Villavicencio

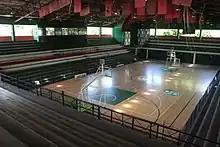
Coliseo Álvaro Mesa Amaya

Villavicencio's tourism activity has been the result of progress in commercial activity and services; in other words, its growth depends on commercial dynamics, the services provided, and the efforts of municipal and departmental administrations. Tourism is carried out in both urban and rural areas (corregimientos) and has grown in both sectors.